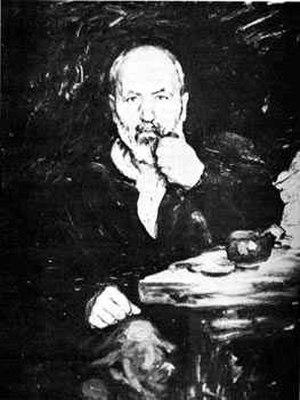
Louis-Étienne Salmon, dit Louis Noir, né le 26 décembre 1837 à Pont-à-Mousson et mort le 29 janvier 1901 à Bois-le-Roi, est un écrivain et journaliste français.